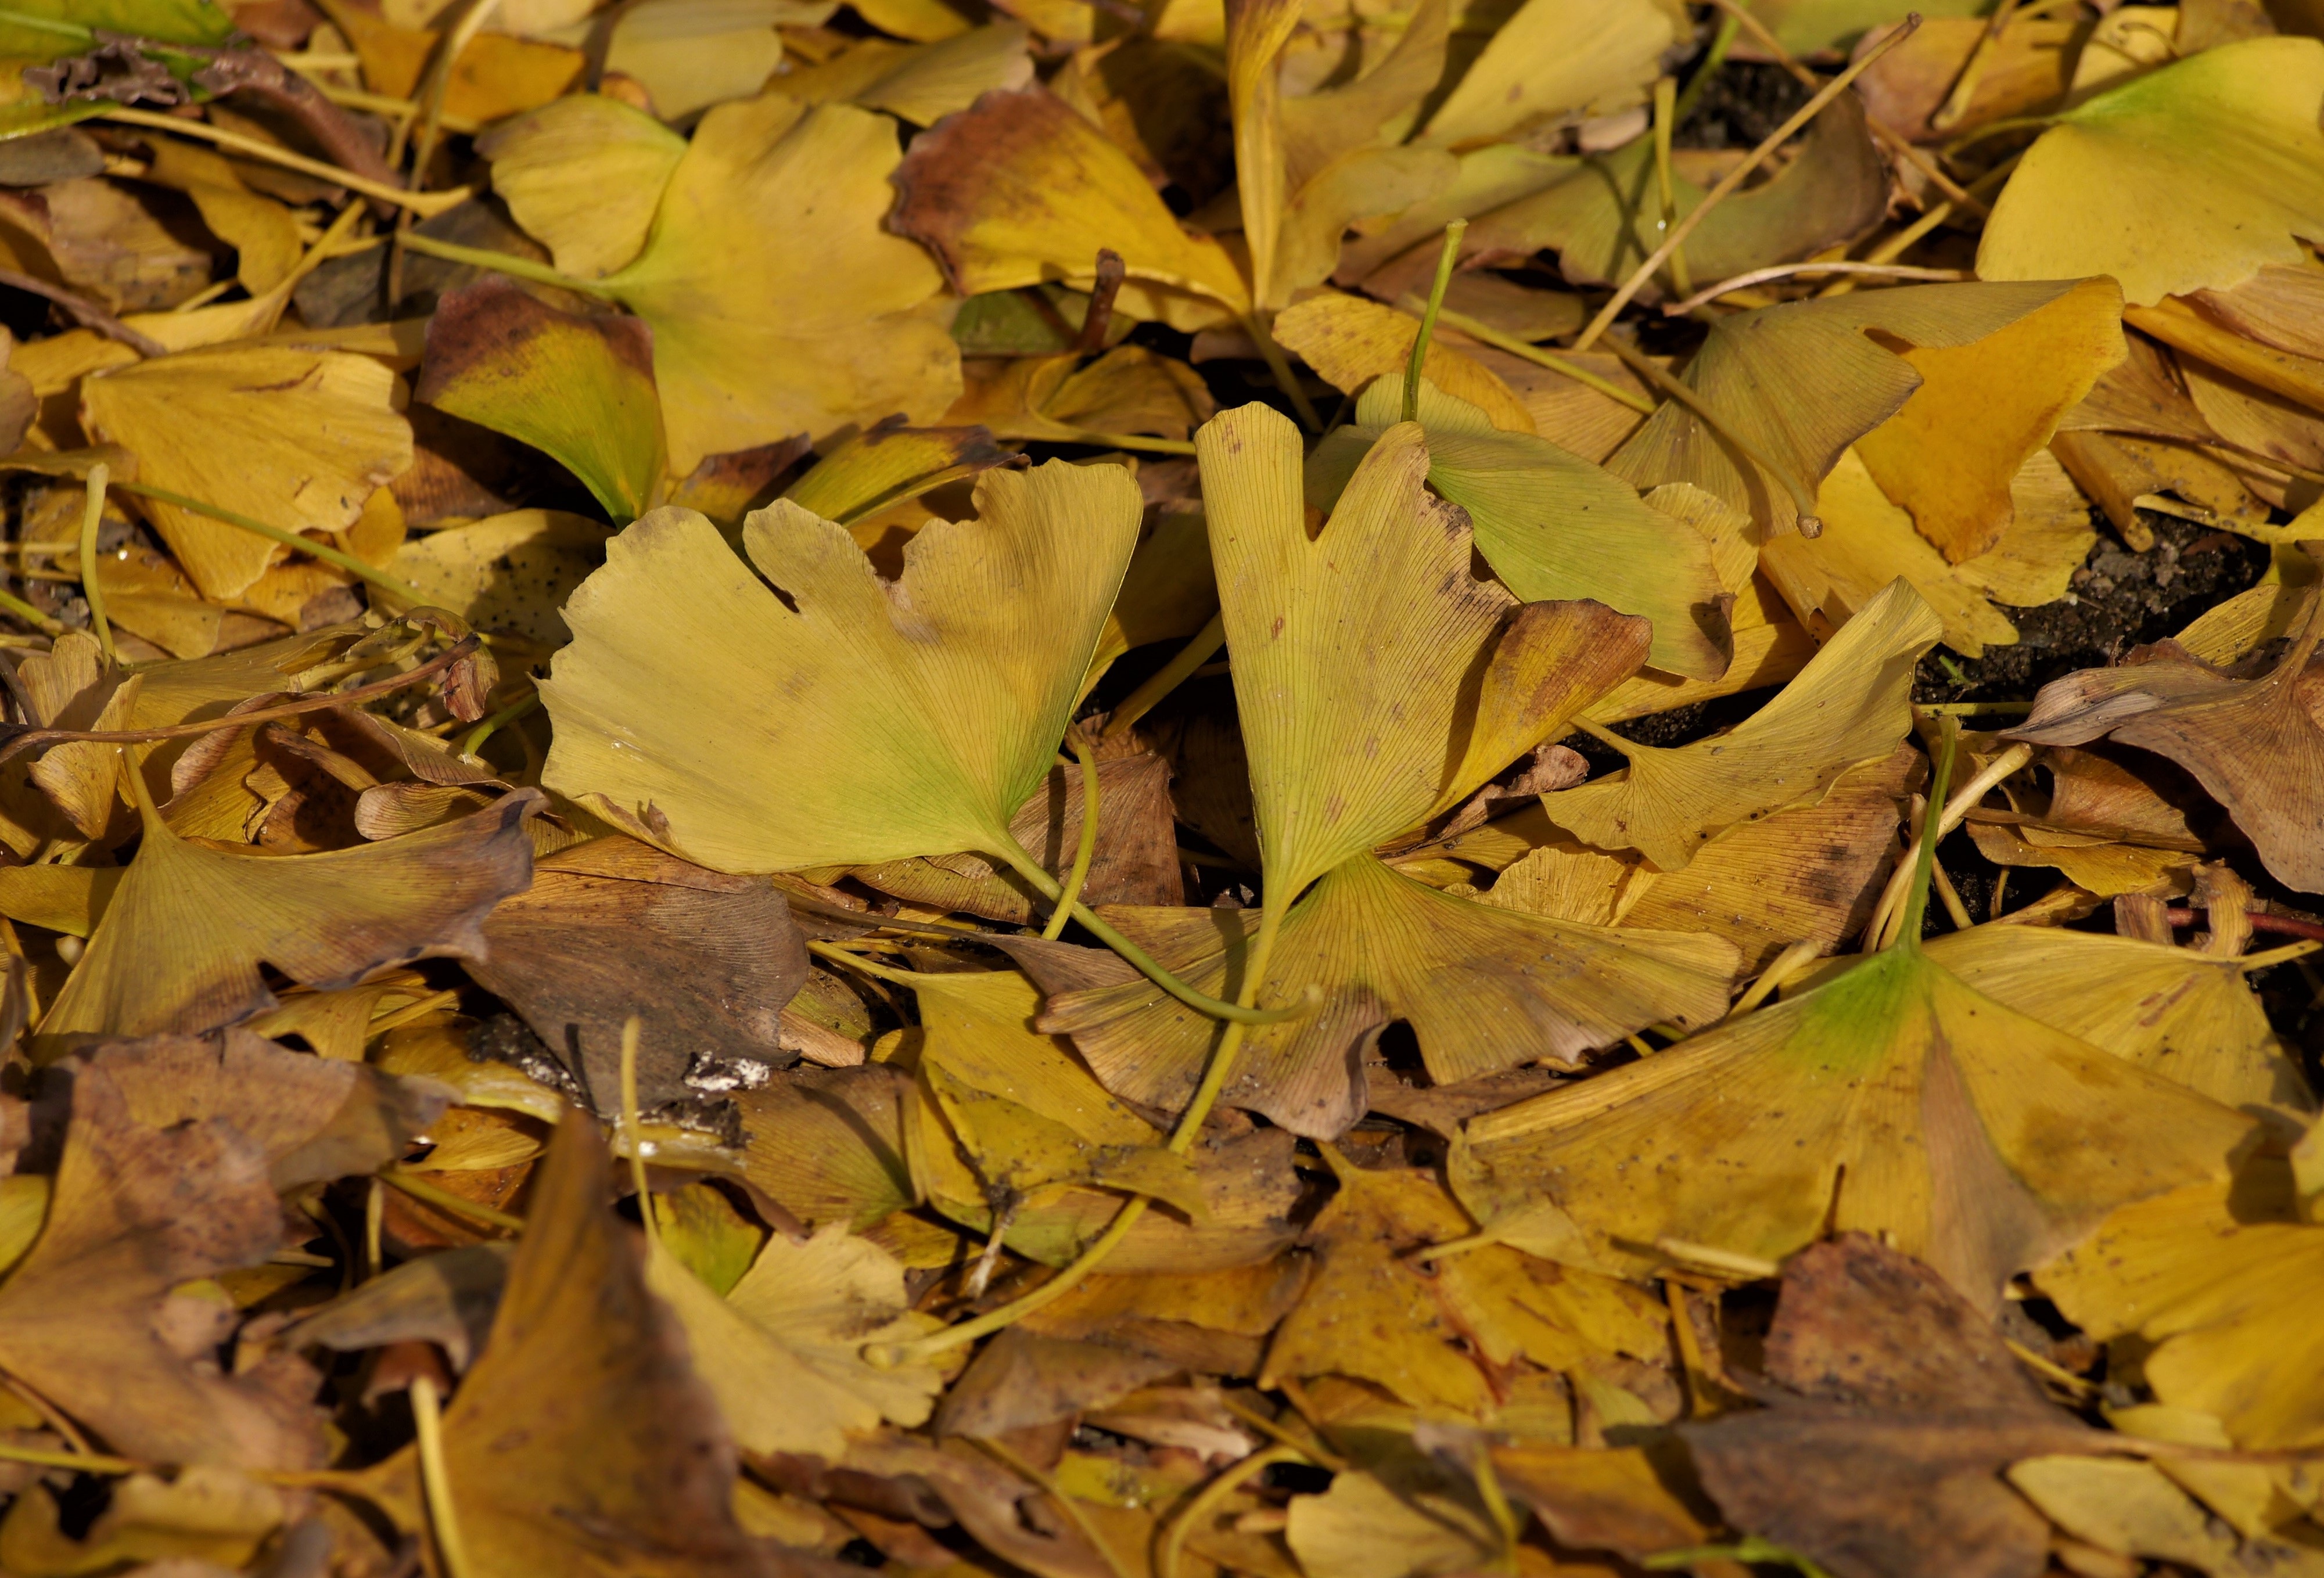
tree, nature, branch, plant, sunlight, leaf, flower, green, autumn, botany, yellow, japan, flora, season, vein, maple leaf, deciduous, fallen leaves, yellow leaves, otsu park, yokosuka, kanagawa japan, huang, gingko tree, late autumn, flowering plant, maidenhair tree, woody plant, land plant